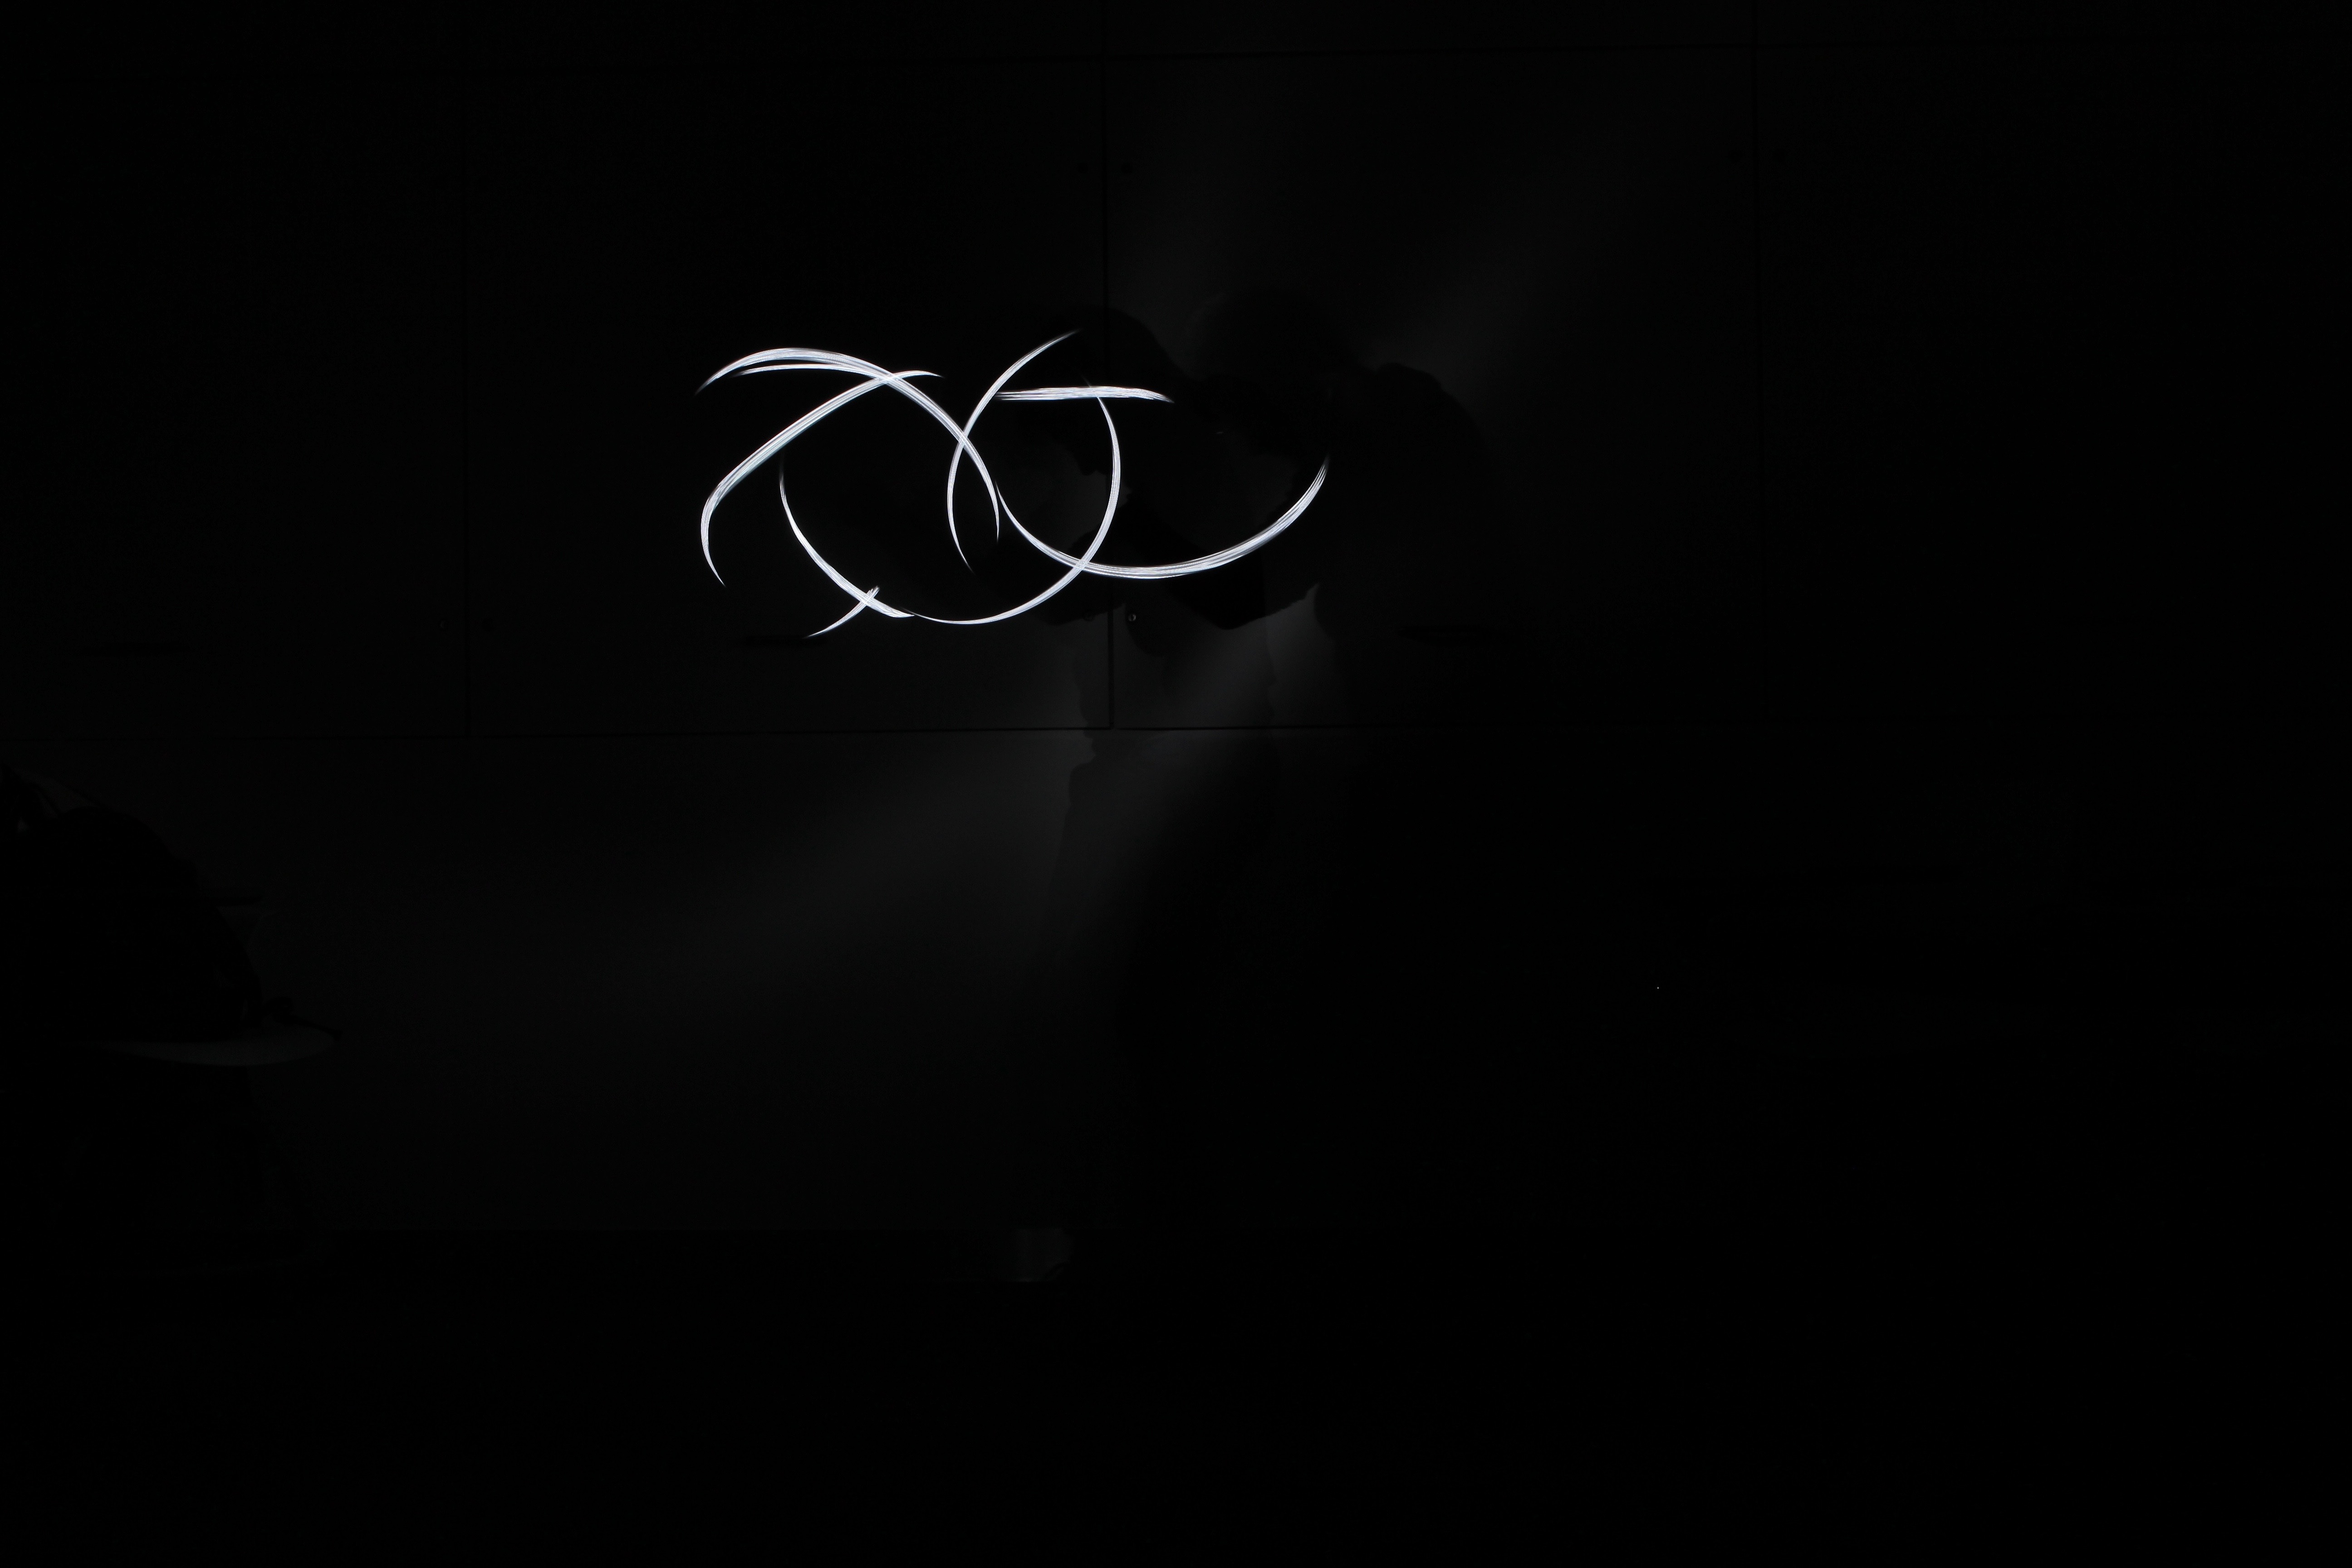
light, black and white, darkness, black, font, screenshot, monochrome photography, computer wallpaper